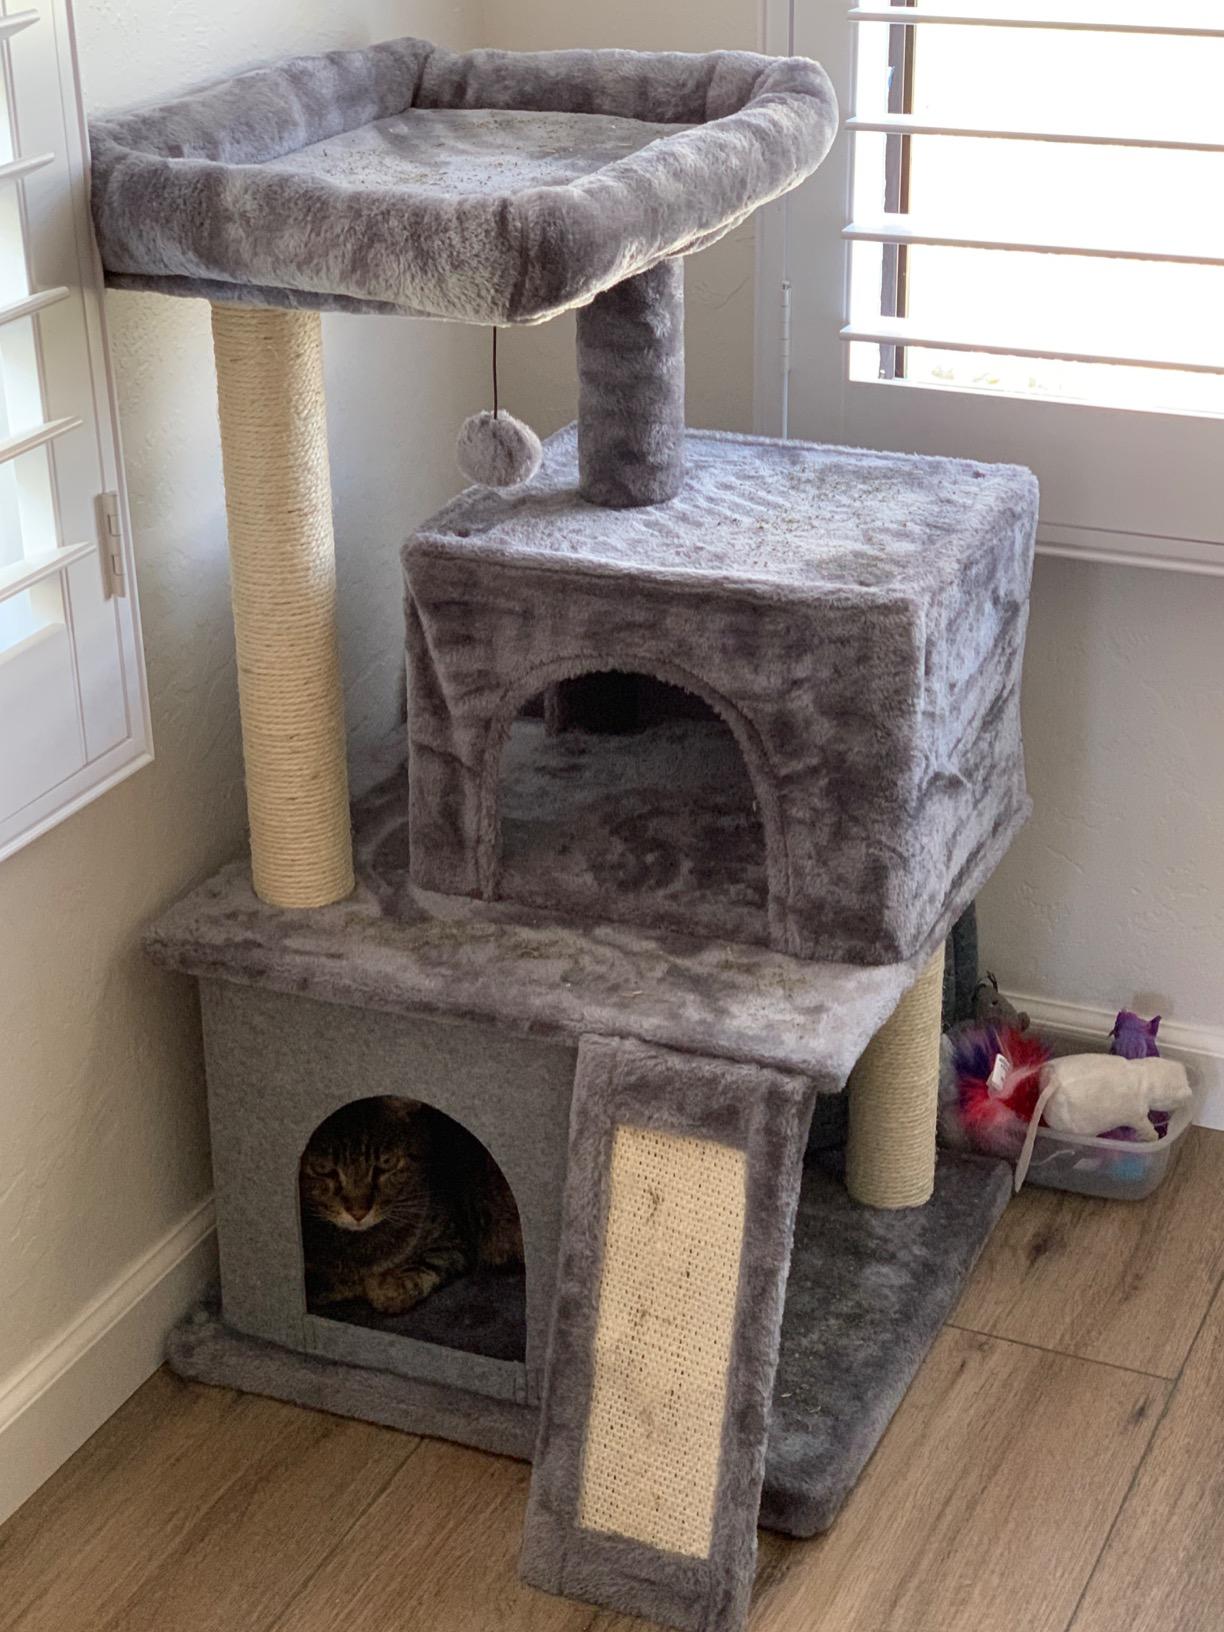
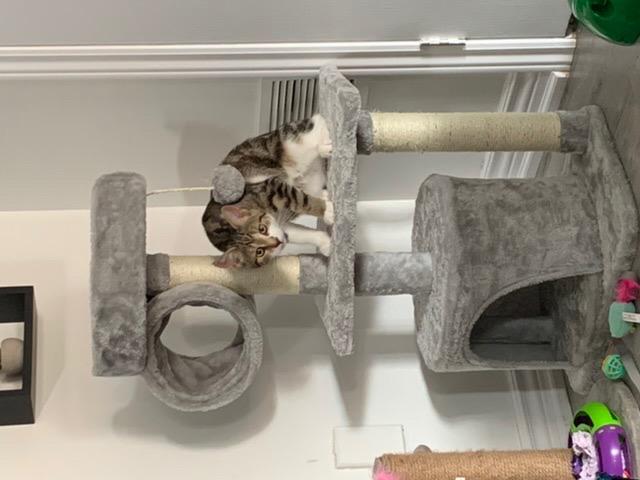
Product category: items_cat tree
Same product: no